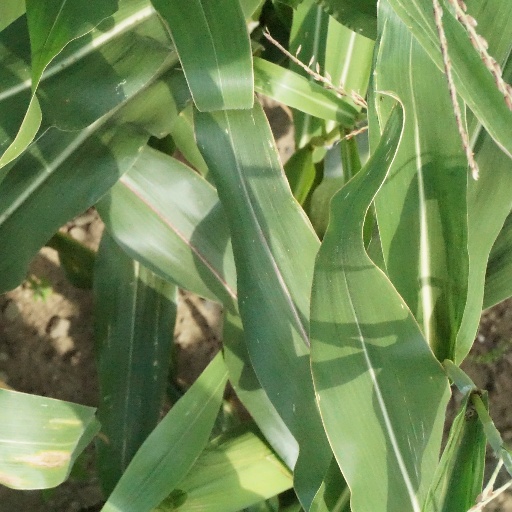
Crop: maize; corn